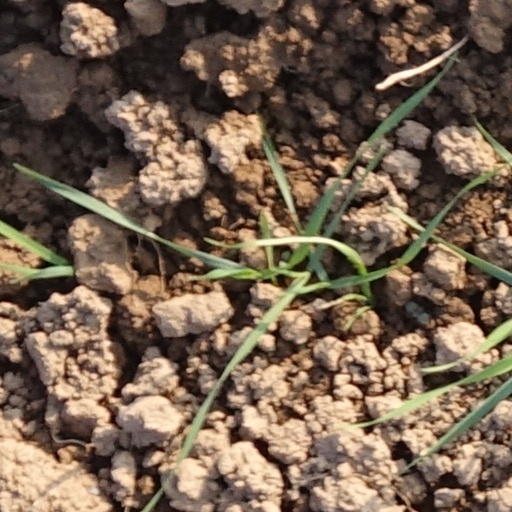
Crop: wheat